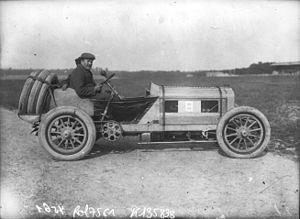
Charles-Henri Brasier est un industriel français, cofondateur en 1897 de l'entreprise automobile Richard-Brasier, avec Georges Richard.